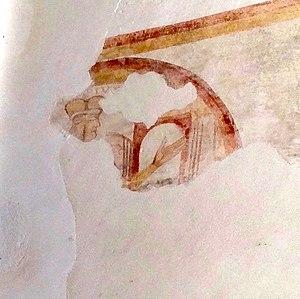
Mois de janvier
L'église du prieuré Saint-Martin à Vallenay, ou plus simplement l'église Saint-Martin de Vallenay est une ancienne église romane située à Vallenay, désaffectée depuis la construction voisine de l'église Saint-Roch de la fin du XIXᵉ siècle. Elle est inscrite au titre des monuments historiques en 1998, en raison de la présence de fresques datant du XIIᵉ siècle.